Huntingfield, Suffolk

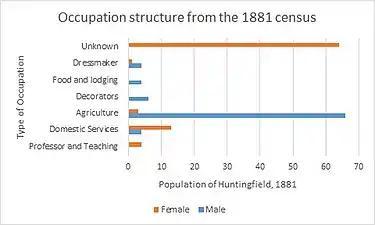

Historically, employment in Huntingfield appears to have been firmly based within the agricultural sector. The 1881 census also revealed a large majority of women were of unknown occupation. The bar chart shows the types of occupations of the population of Huntingfield and the number of men and women employed in each sector. Despite agriculture being the dominant sector of employment, a large majority, particularly women were employed in Domestic services. This type of occupation included employment as a gardener, indoor servant or washing and bathing services.